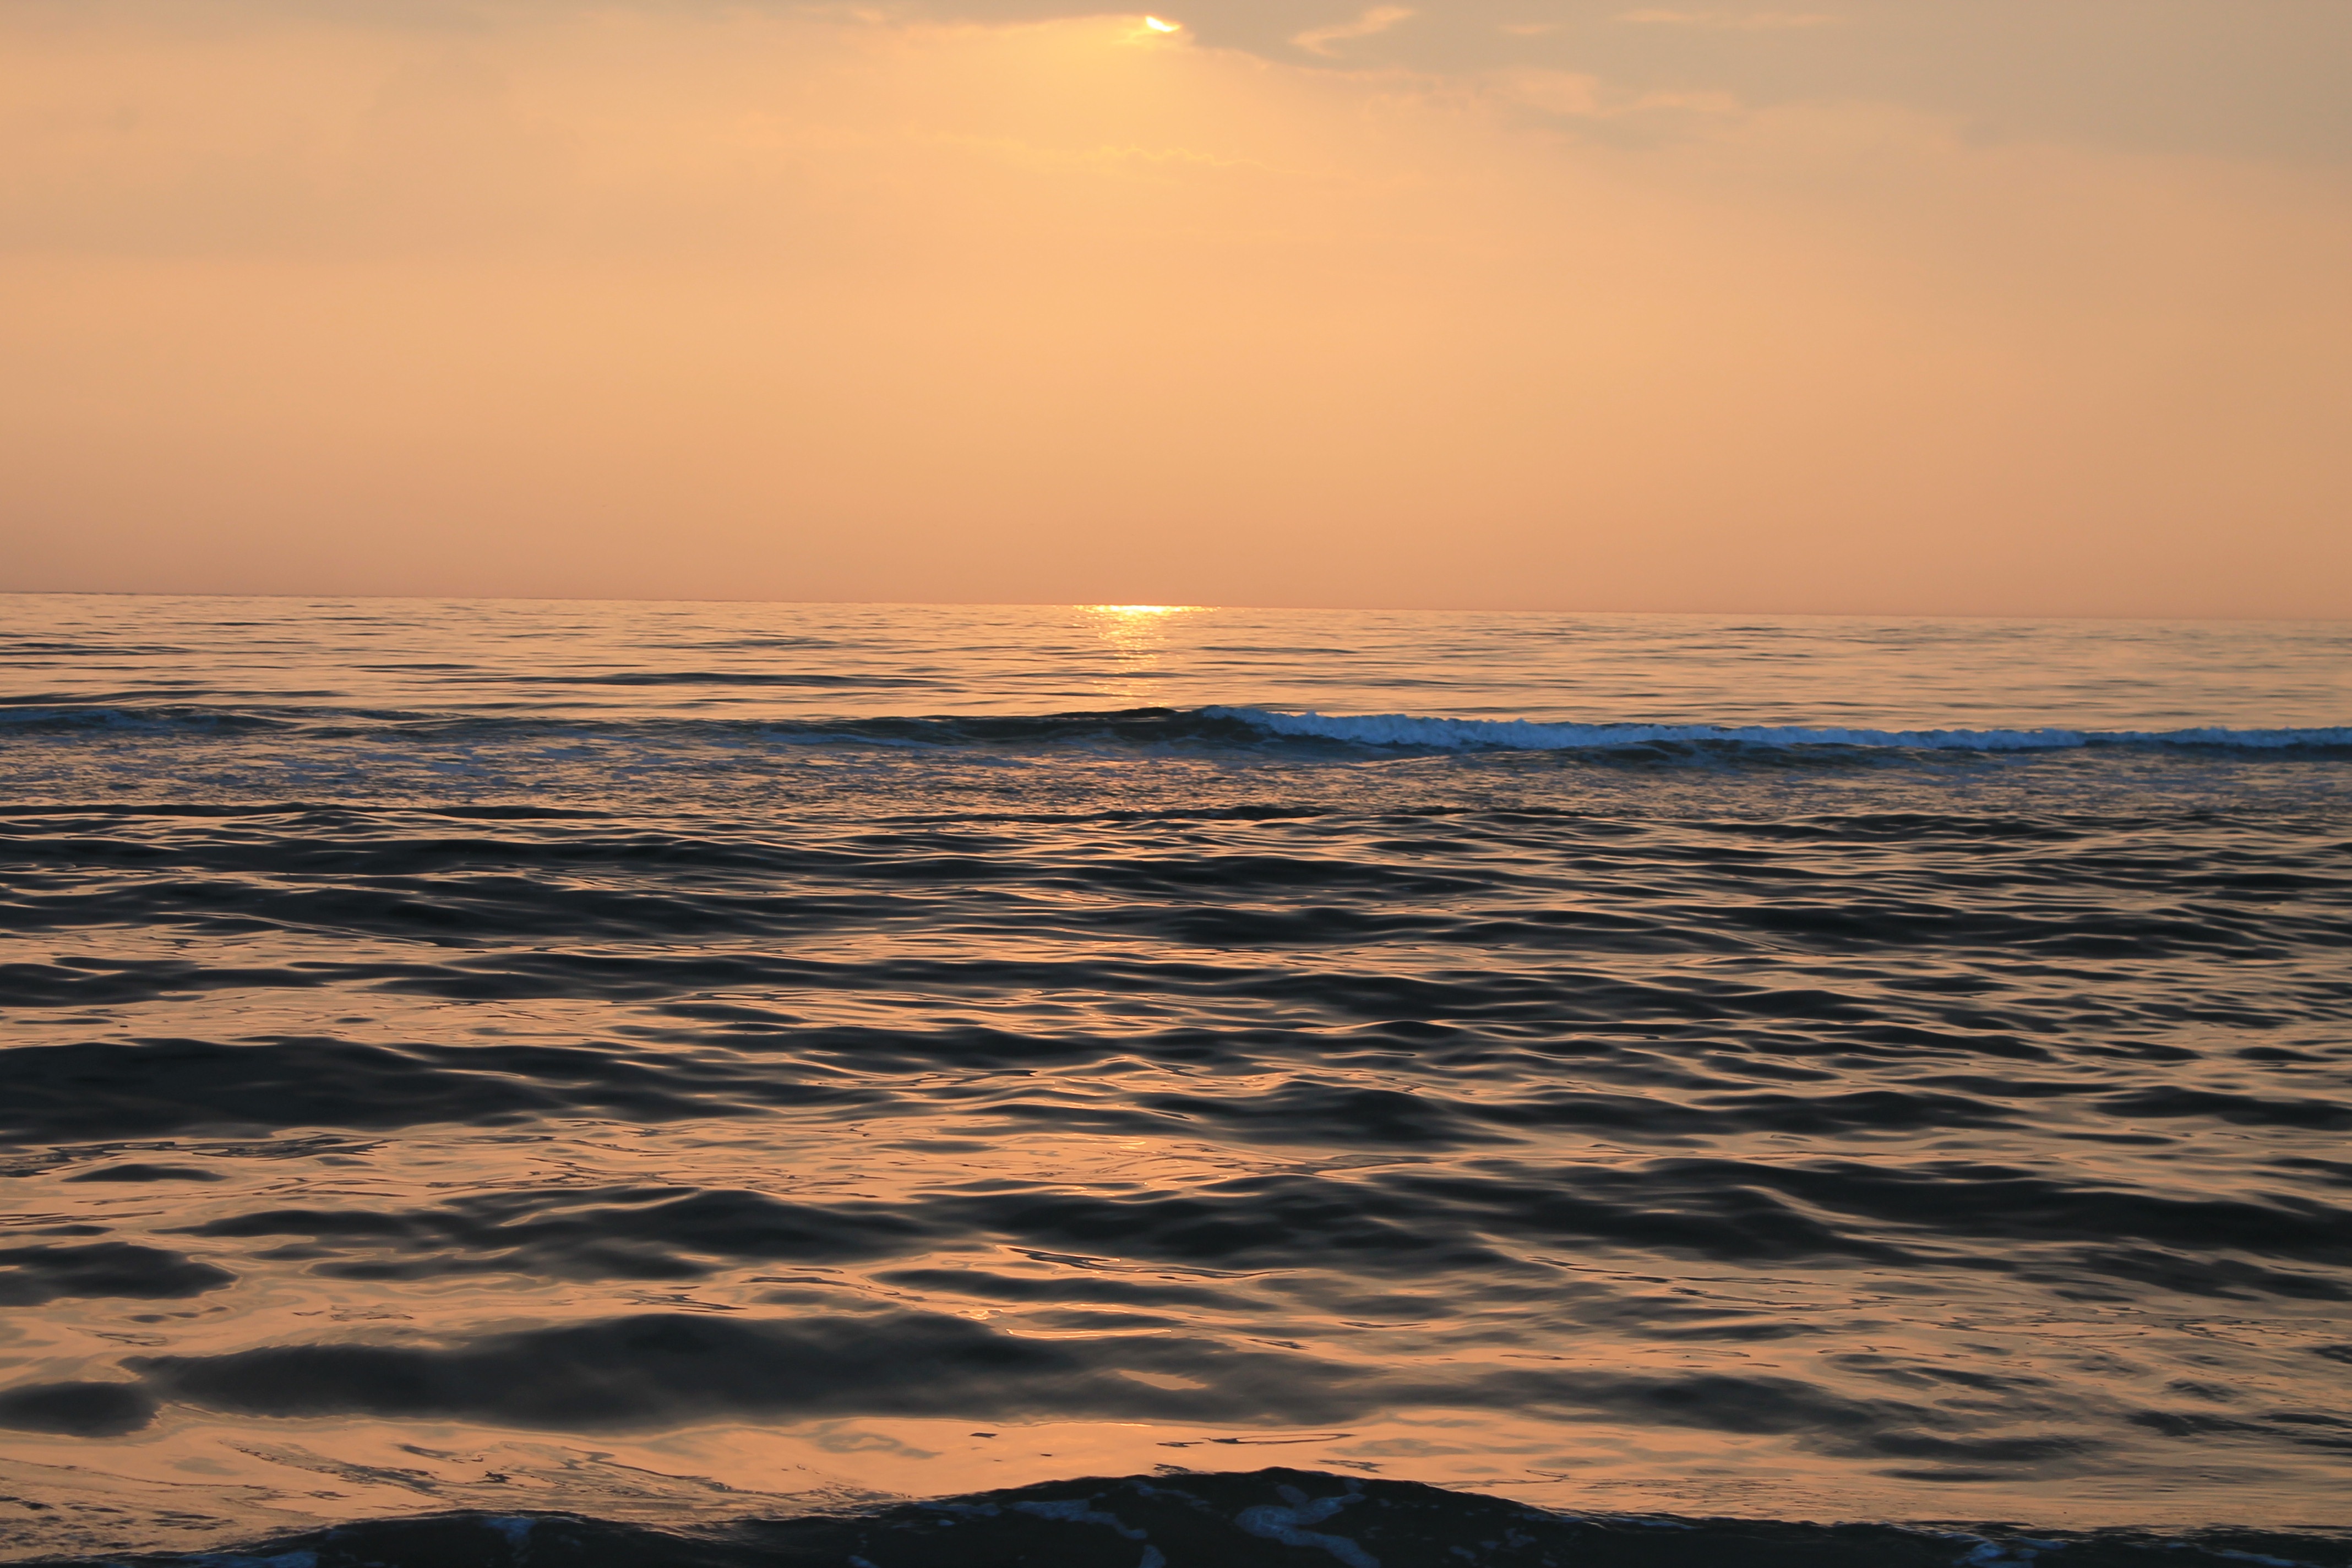
beach, sea, coast, sand, ocean, horizon, cloud, sky, sun, sunrise, sunset, sunlight, morning, shore, wave, dawn, atmosphere, dusk, evening, twilight, romantic, body of water, north sea, mirroring, afterglow, wind wave